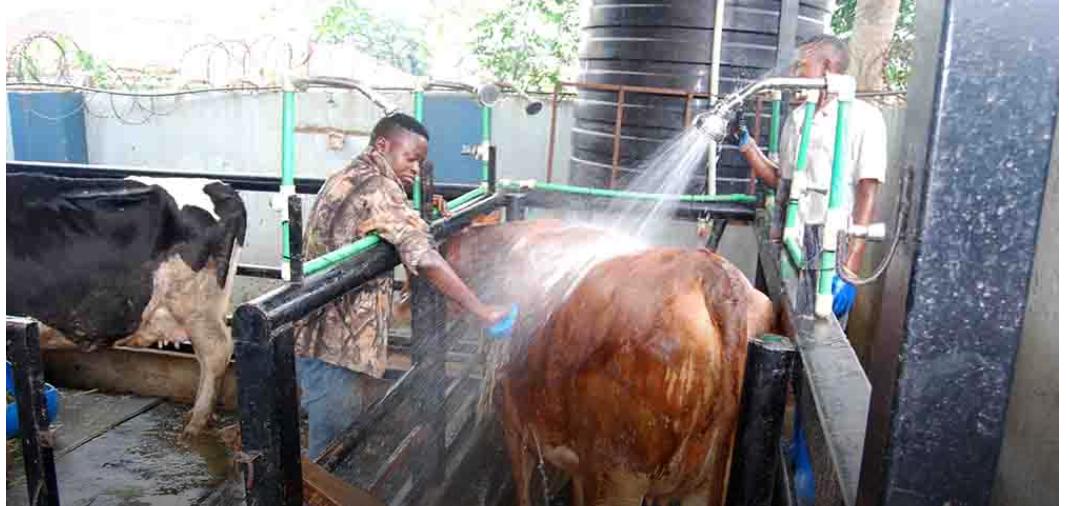
Ng'ombe ananyunyiziwa dawa ya kumiminika mgongoni. Dawa inayotumika kudhibiti wadudu kama kupe na chawa. Mkulima au mfugaji anatumia pampu ya mkono kunyunyiza dawa.